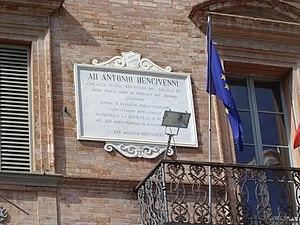
Plaque commémorative à Antonio Bencivenni Mercatello sul Metauro Marches Italie
Antonio Bencivenni, originaire de Mercatello sul Metauro, est un artiste italien et un ciseleur sur bois, qui fut actif entre 1476 et 1518/1530.